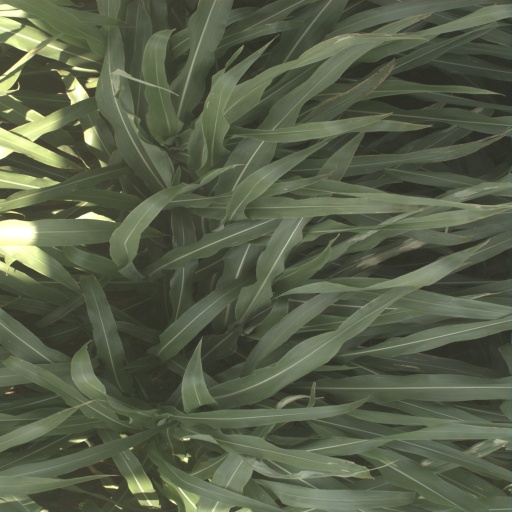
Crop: sorghum